Kai the Hitchhiker

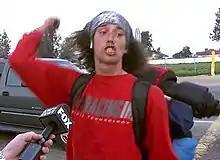
McGillvary in the viral video "Kai the Hatchet-Wielding Hitchhiker"

Caleb Lawrence McGillvary (born September 3, 1988), also known as Kai, is a Canadian man who first became known from the internet viral video "Kai the Hatchet-Wielding Hitchhiker", which featured him recounting a crime he witnessed while hitchhiking. McGillvary subsequently received national attention in the press. In 2019, McGillvary was convicted of murder in New Jersey. He cited the fallout from the video as part of his defense against the homicide charge. In 2023, Netflix debuted the documentary "The Hatchet Wielding Hitchhiker" about McGillvary's rise to fame and murder trial.